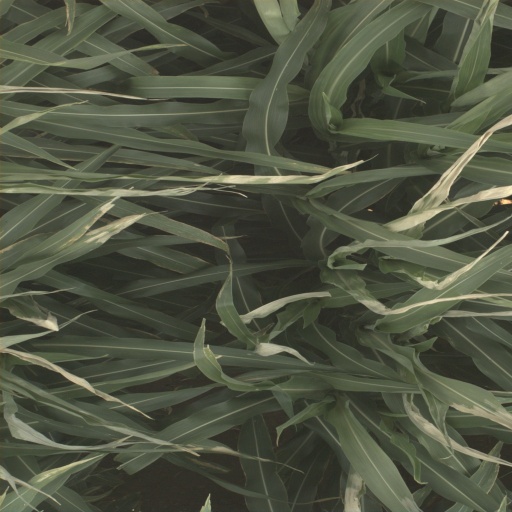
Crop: sorghum